Oetenbach nunnery

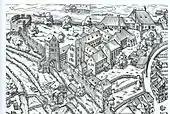
"Oetenbach" at the Lindenhof hill on the so-called Murerplan map of 1576

On the so-called Murerplan map of 1576, the central "Lindenhof–Sihlbühl" hill area is illustrated, surrounded by the Limmat river – at the top, in fact in the east and not in the north – the "Fröschengraben" and "Schanzengraben" moat to the right, and some meandering streams of the Sihl river to the right. There are also shown the watermills, provided by the nunneries in Zürich at the location of the present Rathausbrücke and southernly Münsterbrücke and former "Gedecktes Brüggli" bridges over the Limmat river, an old privilege dating back to the foundation of the Fraumünster abbey located at the present Münsterhof square.